Heterodontosauridae

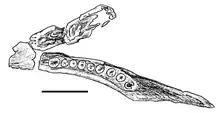
Holotype jawbone of "Geranosaurus"

South African paleontologist Robert Broom created the name "Geranosaurus" in 1911 for dinosaur jaw bones missing all of the teeth and some partial associated limb bones. In 1924, "Lycorhinus" was named, and classified as a cynodont, by Sidney Haughton. "Heterodontosaurus" was named in 1962 and it, "Lycorhinus" and "Geranosaurus" were recognized as closely related ornithischian dinosaurs. Alfred Romer named Heterodontosauridae in 1966 as a family of ornithischian dinosaurs including "Heterodontosaurus" and "Lycorhinus". Kuhn independently proposed Heterodontosauridae in the same year and is sometimes cited as its principal author. It was defined as a clade in 1998 by Paul Sereno and redefined by him in 2005 as the stem clade consisting of "Heterodontosaurus tucki" and all species more closely related to "Heterodontosaurus" than to "Parasaurolophus walkeri", "Pachycephalosaurus wyomingensis", "Triceratops horridus", or "Ankylosaurus magniventris". Heterodontosauridae was given a formal definition in the "PhyloCode" by Daniel Madzia and colleagues in 2021 as "the largest clade containing "Heterodontosaurus tucki", but not "Iguanodon bernissartensis", "Pachycephalosaurus wyomingensis", "Stegosaurus stenops", and "Triceratops horridus"". Heterodontosaurinae is a stem-based taxon defined phylogenetically for the first time by Paul Sereno in 2012 as "the most inclusive clade containing "Heterodontosaurus tucki" but not "Tianyulong confuciusi", "Fruitadens haagarorum", "Echinodon becklesii"."